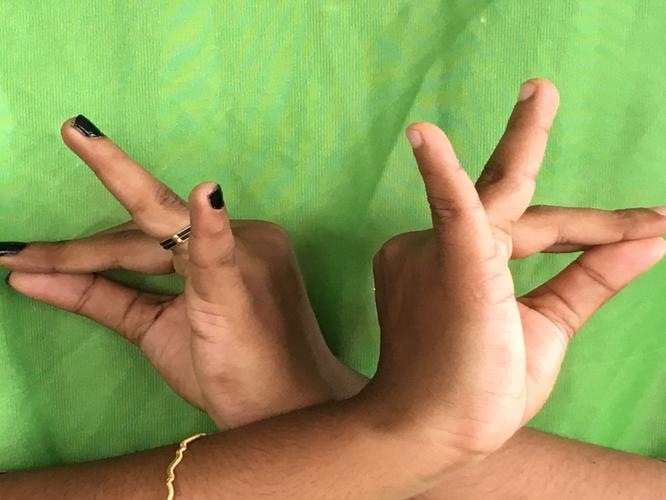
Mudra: Katakavardhana
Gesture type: double_hand